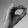
ASL letter: O